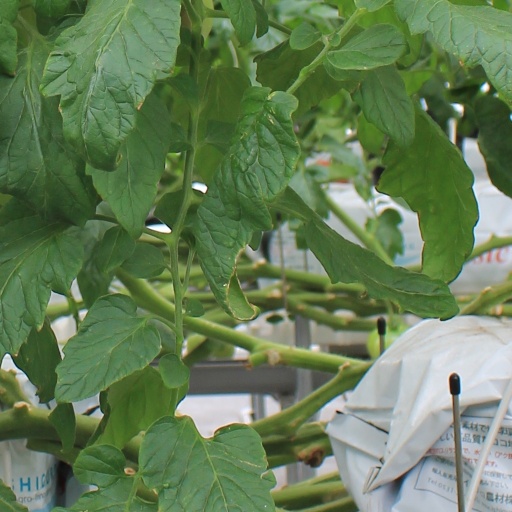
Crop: tomato